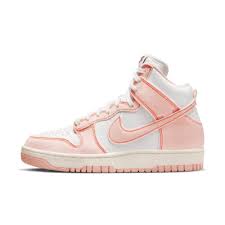
Label: Sneaker